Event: Nepal Earthquake
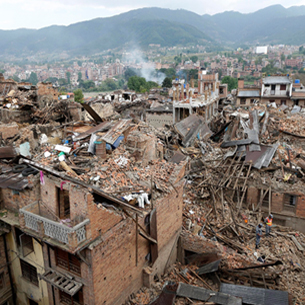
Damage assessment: damage